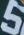
Number: 5